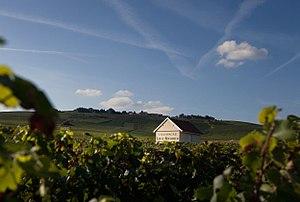
Vignoble Louis Roederer
Le Champagne Louis Roederer est une maison de Champagne fondée à Reims en 1776.